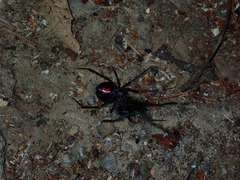
Species: Lactrodectus_hesperus